Joan Gilabert Jofré

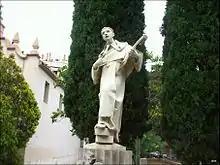
Joan Gilabert Jofré

Joan Gilabert Jofré (1364–1417), also known as Padre Jofré or Pare Jofré, was a member of the Christian religious Order of Mercy and the founder of what is claimed to be the first psychiatric care institution in Europe, in Valencia, Crown of Aragon, in medieval Spain.